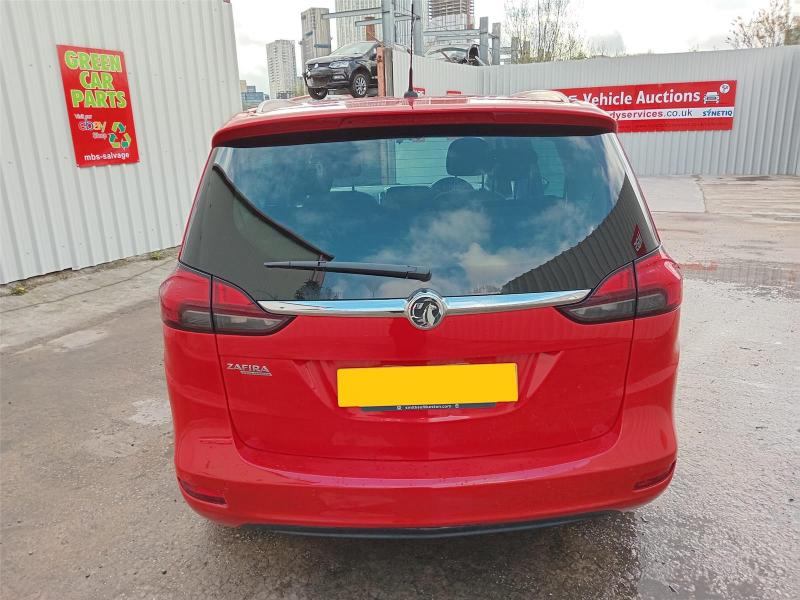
Aucun dommage détecté.
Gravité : aucun